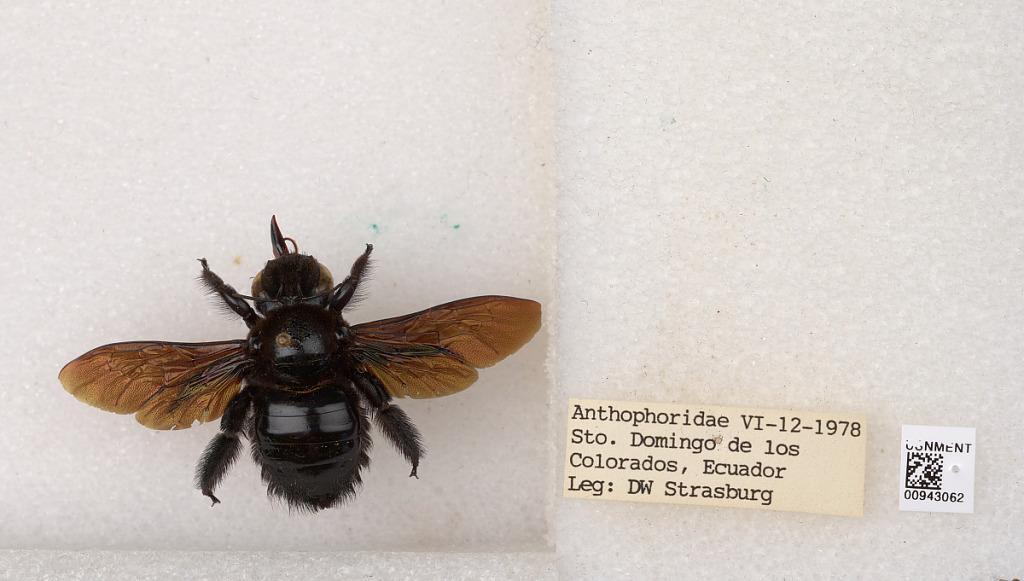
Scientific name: Xylocopa
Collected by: D. Strasburg
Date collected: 1978-6-12
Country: Ecuador
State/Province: Santo Domingo de los Tsachilas
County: Santo Domingo de los Colorados
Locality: Sto. Domingo de los Colorados